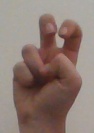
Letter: toot